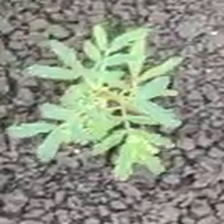
Weed species: Dwarf_cassia_(Chamaecrista pumila)